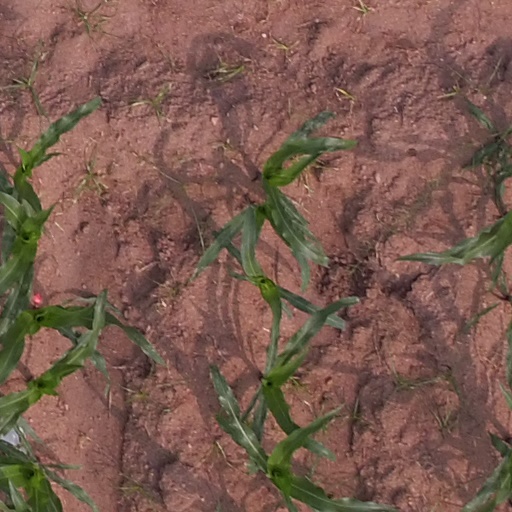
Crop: maize; corn